2023 NASCAR Xfinity Series

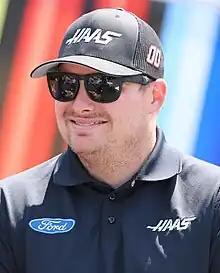
Cole Custer, the 2023 Xfinity Series champion.

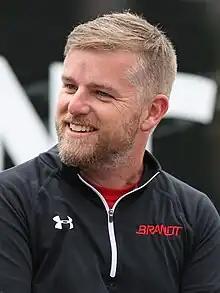
Justin Allgaier finished second in the championship.

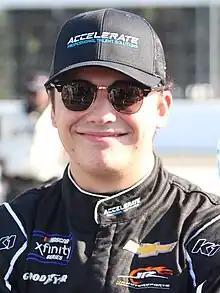
Sam Mayer finished third behind Custer in the championship.

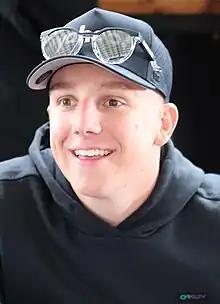
John Hunter Nemechek finished fourth in the championship.

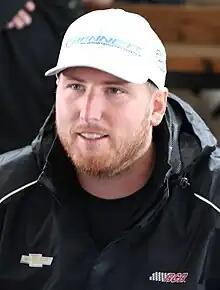
Austin Hill won the regular season championship, but finished fifth in the playoffs.

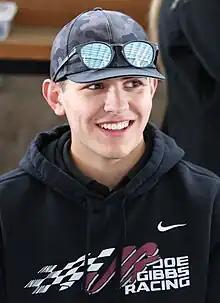
Sammy Smith, the 2023 NASCAR Xfinity Series Rookie of the Year.

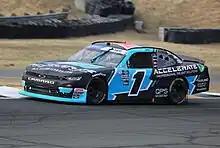
Chevrolet won the Xfinity Series manufacturers' championship with 1234 points and 17 wins.

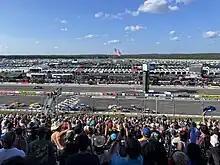
The Explore the Pocono Mountains 225 at Pocono Raceway in July.

The 2023 NASCAR Xfinity Series was the 42nd season of the NASCAR Xfinity Series, a stock car racing series sanctioned by NASCAR in the United States. The season started with the Beef. It's What's for Dinner. 300 on February 18 at Daytona International Speedway and ended with the NASCAR Xfinity Series Championship Race on November 4 at Phoenix Raceway. In addition this was the penultimate season of Fox and NBC’s tv contract for the Xfinity Series.